Swallow the Sun (TV series)

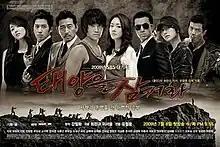
Promotional poster

Swallow the Sun is a 2009 South Korean television series starring Ji Sung, Sung Yu-ri, Lee Wan and Jun Kwang-ryul. It aired on SBS from July 9 to October 1, 2009 on Wednesdays and Thursdays at 21:55 for 25 episodes.